James Wallace of Auchens

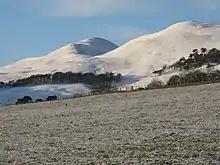
Carnethy Hill and Rullion Green

The next morning, the Sabbath, they marched for Lesmahagow, and passed the house of Robert Lockhart, where Mr. Robertson also was at the time; but neither of the two came out. This day they perfected as well as they could the modelling of their force; but few as their numbers were, they had not the half of the officers requisite: they had not above four or five that had ever been soldiers. At night they entered Lanark, crossing the Clyde near the town. Next day, Monday the 26, guards being set upon the water in a boat to prevent any surprise from the enemy, the covenants were renewed, Mr. John Guthrie preaching and presiding to one part of the army, and ministers misters Gilbert Semple and Crookshanks to the other; and the work was gone about "with as much joy and cheerfulness as may be supposed in such a condition." On this day considerable numbers joined them; and with the view of favouring the rising of their friends, who were understood to be numerous, in Shotts, West Calder, and Bathgate. They marched for Bathgate, but did not reach it till late in the evening. Part of the way a large body of the enemy's horse hung upon their rear; the roads were excessively bad, and the place could not so much as afford them a cover from the rain, which was falling in torrents. The officers went into a house for prayer and to deliberate upon their further procedure, when it was resolved to march early in the direction of Edinburgh, in the hope of reinforcements from there, as well as those they had expected through the day. Scarcely, however, had the meeting broken up, when their guards gave the alarm of the enemy; and though the night was dark and wet in the extreme they set out at twelve o'clock, taking the road through Broxburn, and along the new bridge for Collington. Daylight appeared as they came to the bridge, in the most miserable plight imaginable. From their Edinburgh friends there was no intelligence; and when they drew up on the east side of the bridge there was not a captain with the horse, save one, and the enemy were close at hand, marching for the same bridge. Wallace, however, was a man of singular resolution and of great self-possession. Even in these distressing circumstances he sent a party to occupy the bridge, and marched off the main body of his little army to a rising ground, where he awaited the enemy to give him battle.